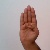
The image shows a hand gesture representing the letter 'B' in Indian Sign Language.